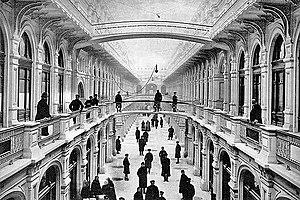
Le Goum à son ouverture en 1893. L'intérieur du Goum à l'ouverture en 1893.
2 décembre : inauguration du Goum à Moscou.
Le Goum, acronyme de Glavny Ouniversalny Magazin, c’est-à-dire « Magasin principal universel », est un grand centre commercial huppé situé sur la place Rouge à Moscou.
1893 est une année commune commençant un dimanche.